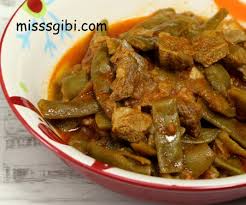
Yemek: taze_fasulye